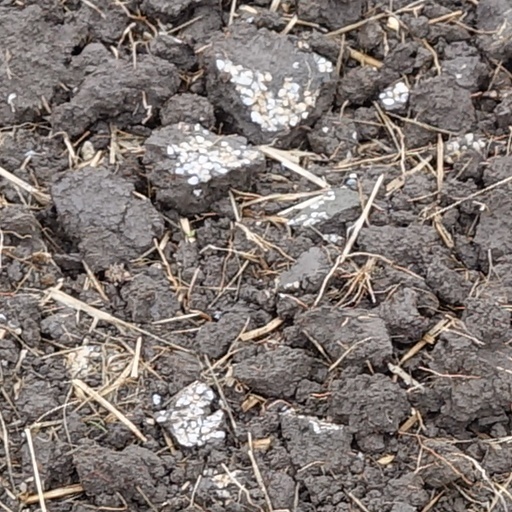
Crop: wheat